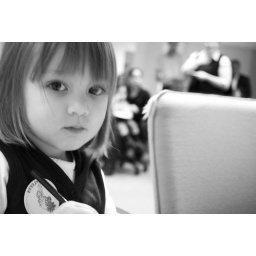
Little girl looking straight in to the camera in black and white